Onmyoji (film)

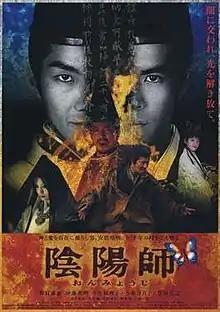
Japanese film poster

is a 2001 Japanese film directed by Yōjirō Takita. It tells of the exploits of famed "onmyōji" Abe no Seimei, who meets and befriends bungling court noble Minamoto no Hiromasa. Together they protect the capital of Heian-kyō against an opposing "onmyōji", Dōson, who is secretly plotting the downfall of the emperor.